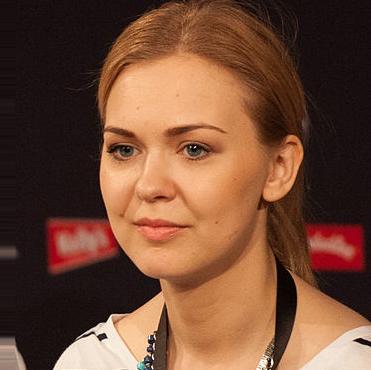
Age: 22